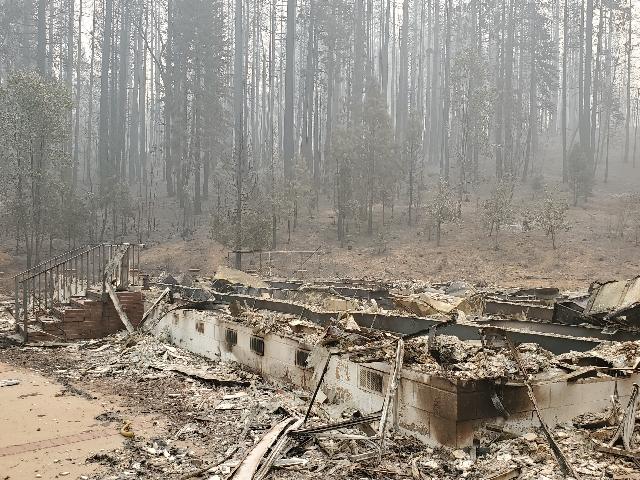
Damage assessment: destroyed